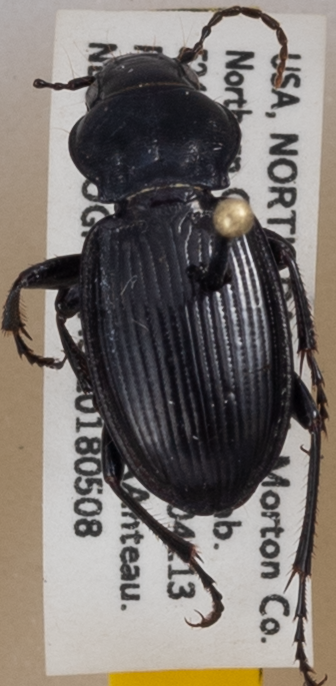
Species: Cyclotrachelus torvus
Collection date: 2018-05-08
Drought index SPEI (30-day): -0.264
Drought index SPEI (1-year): -0.492
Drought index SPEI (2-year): -0.24